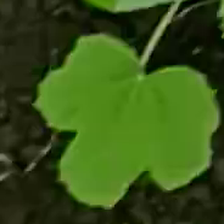
Weed species: Little_Mallow(Malva parviflora)